Charles Guilloû

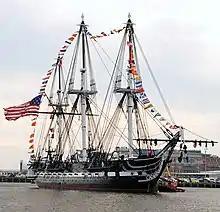
as restored

On February 9, 1837, Guilloû was appointed assistant surgeon for the in the United States Navy. It was one of the ships sent on the United States Exploring Expedition commanded by Charles Wilkes, although it was 1838 before the squadron could depart. After a dispute with Cadwalader Ringgold, he was transferred to the . He befriended young midshipman William Reynolds, whose journals provide a non-official version of the events of the voyage. In December 1839, the squadron headed farther south, and in January 1840 provided the first sighting of the continent of Antarctica by a US Navy ship. Guilloû provided a sketch when the "Peacock" was stuck in the ice. They returned to Sydney for repairs, before resuming exploration.